V for Victory: D-Day Utah Beach

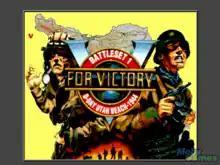

V for Victory: D-Day Utah Beach is a 1991 computer wargame developed by Atomic Games and published by Three-Sixty Pacific. It was widely lauded and repeatedly reviewed as the best wargame of its era. Its success led to three further games in the "V for Victory" series, and then the similar "World at War" series published by Avalon Hill.